Buruciye Medrese

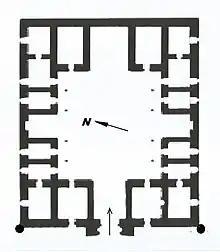
Plan of Buruciye Medrese.

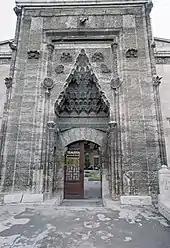
Portal of the medrese.

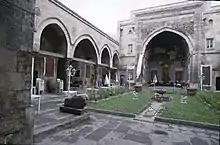
A view from the courtyard.

The architect of the medrese building is not known. The building is designed in the form of old Turkic medreses in Central Asia. It has a near-quadrat plan. Its architecture has the most regular symmetry among the medreses in Anatolia. It is constructed in a ground floor and aa mezzanine, with four iwans around an open courtyard. The main facade wall is built in ashlar. The side walls are of partly ashlar and rubble masonry, while the backside wall is also of rubble masonry. Also bricks gathered are used in the building. The building's walls are thick depending on their position. The main iwan, which resembles a lacework with the patterns of its muqarnas, has the dimensions . The outflow crown gate is flanked by two muqarnas windows and two grooved towers in the corners. The portal's iwan is surrounded by inscriptions. Its mquarnas is decorated with geometric figures. The domed room behind the window at right of the main gate conyains a mihrab, and it is assumed that the room was used as a masjid. The room behind the left window in the facade is reserved for the tomb, which contains the sarcophagi of the endower and his children. The entire walls of the tomb were initially covered with rich hexagonal tiles in blue and black. The tiles on the walls survived partly today. The endower's full name is written in an inscription belt running around at the top of the tomb room walls, just below the lines of tile-covered muqarnases.